Luís Filipe, Prince Royal of Portugal

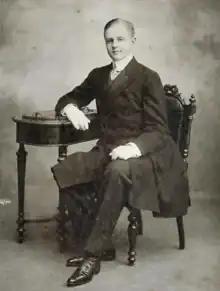
Photograph of Prince Luís Filipe,

"Luís Filipe Maria Carlos Amélio Fernando Víctor Manuel António Lourenço Miguel Rafael Gabriel Gonzaga Xavier Francisco de Assis Bento" was born in Lisbon, the elder son of Carlos, Prince Royal of Portugal (later King Carlos I of Portugal), and Princess Amélie d'Orléans, a member of the House of Braganza.